Job 35

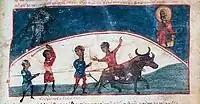
Book of Job in Illuminated Byzantine Manuscripts with Cyclic Illustration (AD 1400). Bibliothèque Nationale. Paris.

In this section Elihu compiles Job's various words (Job 7:19–20; 9:22–31 and 21:7–13) that state no advantage (or "blessings") for choosing righteousness over sin. None of these words seem to draw any response from God, according to Job (verses 2–3).